Jasy Jatere

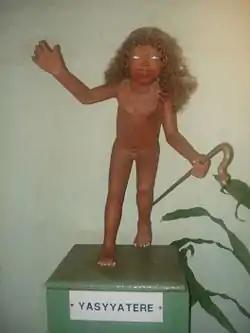
Depiction of young Jasy Jatere

Jasy Jatere, which means literally "a little piece of the moon", is unique among his brothers in that he does not have a monstrous appearance. He is usually described as being a small man or perhaps a child, with light blonde hair and sometimes blue eyes. He is fair in appearance, sometimes described as even beautiful or enchanting, and carries with him a magical wand or staff, sometimes described as a golden cane, although what clothing he wears, if any at all, does not seem to be an important part of the legend. Like most of his brothers he dwells in the wild, he is considered to be the protector of the yerba mate plant. Sometimes he is also viewed as a protector of hidden treasures.